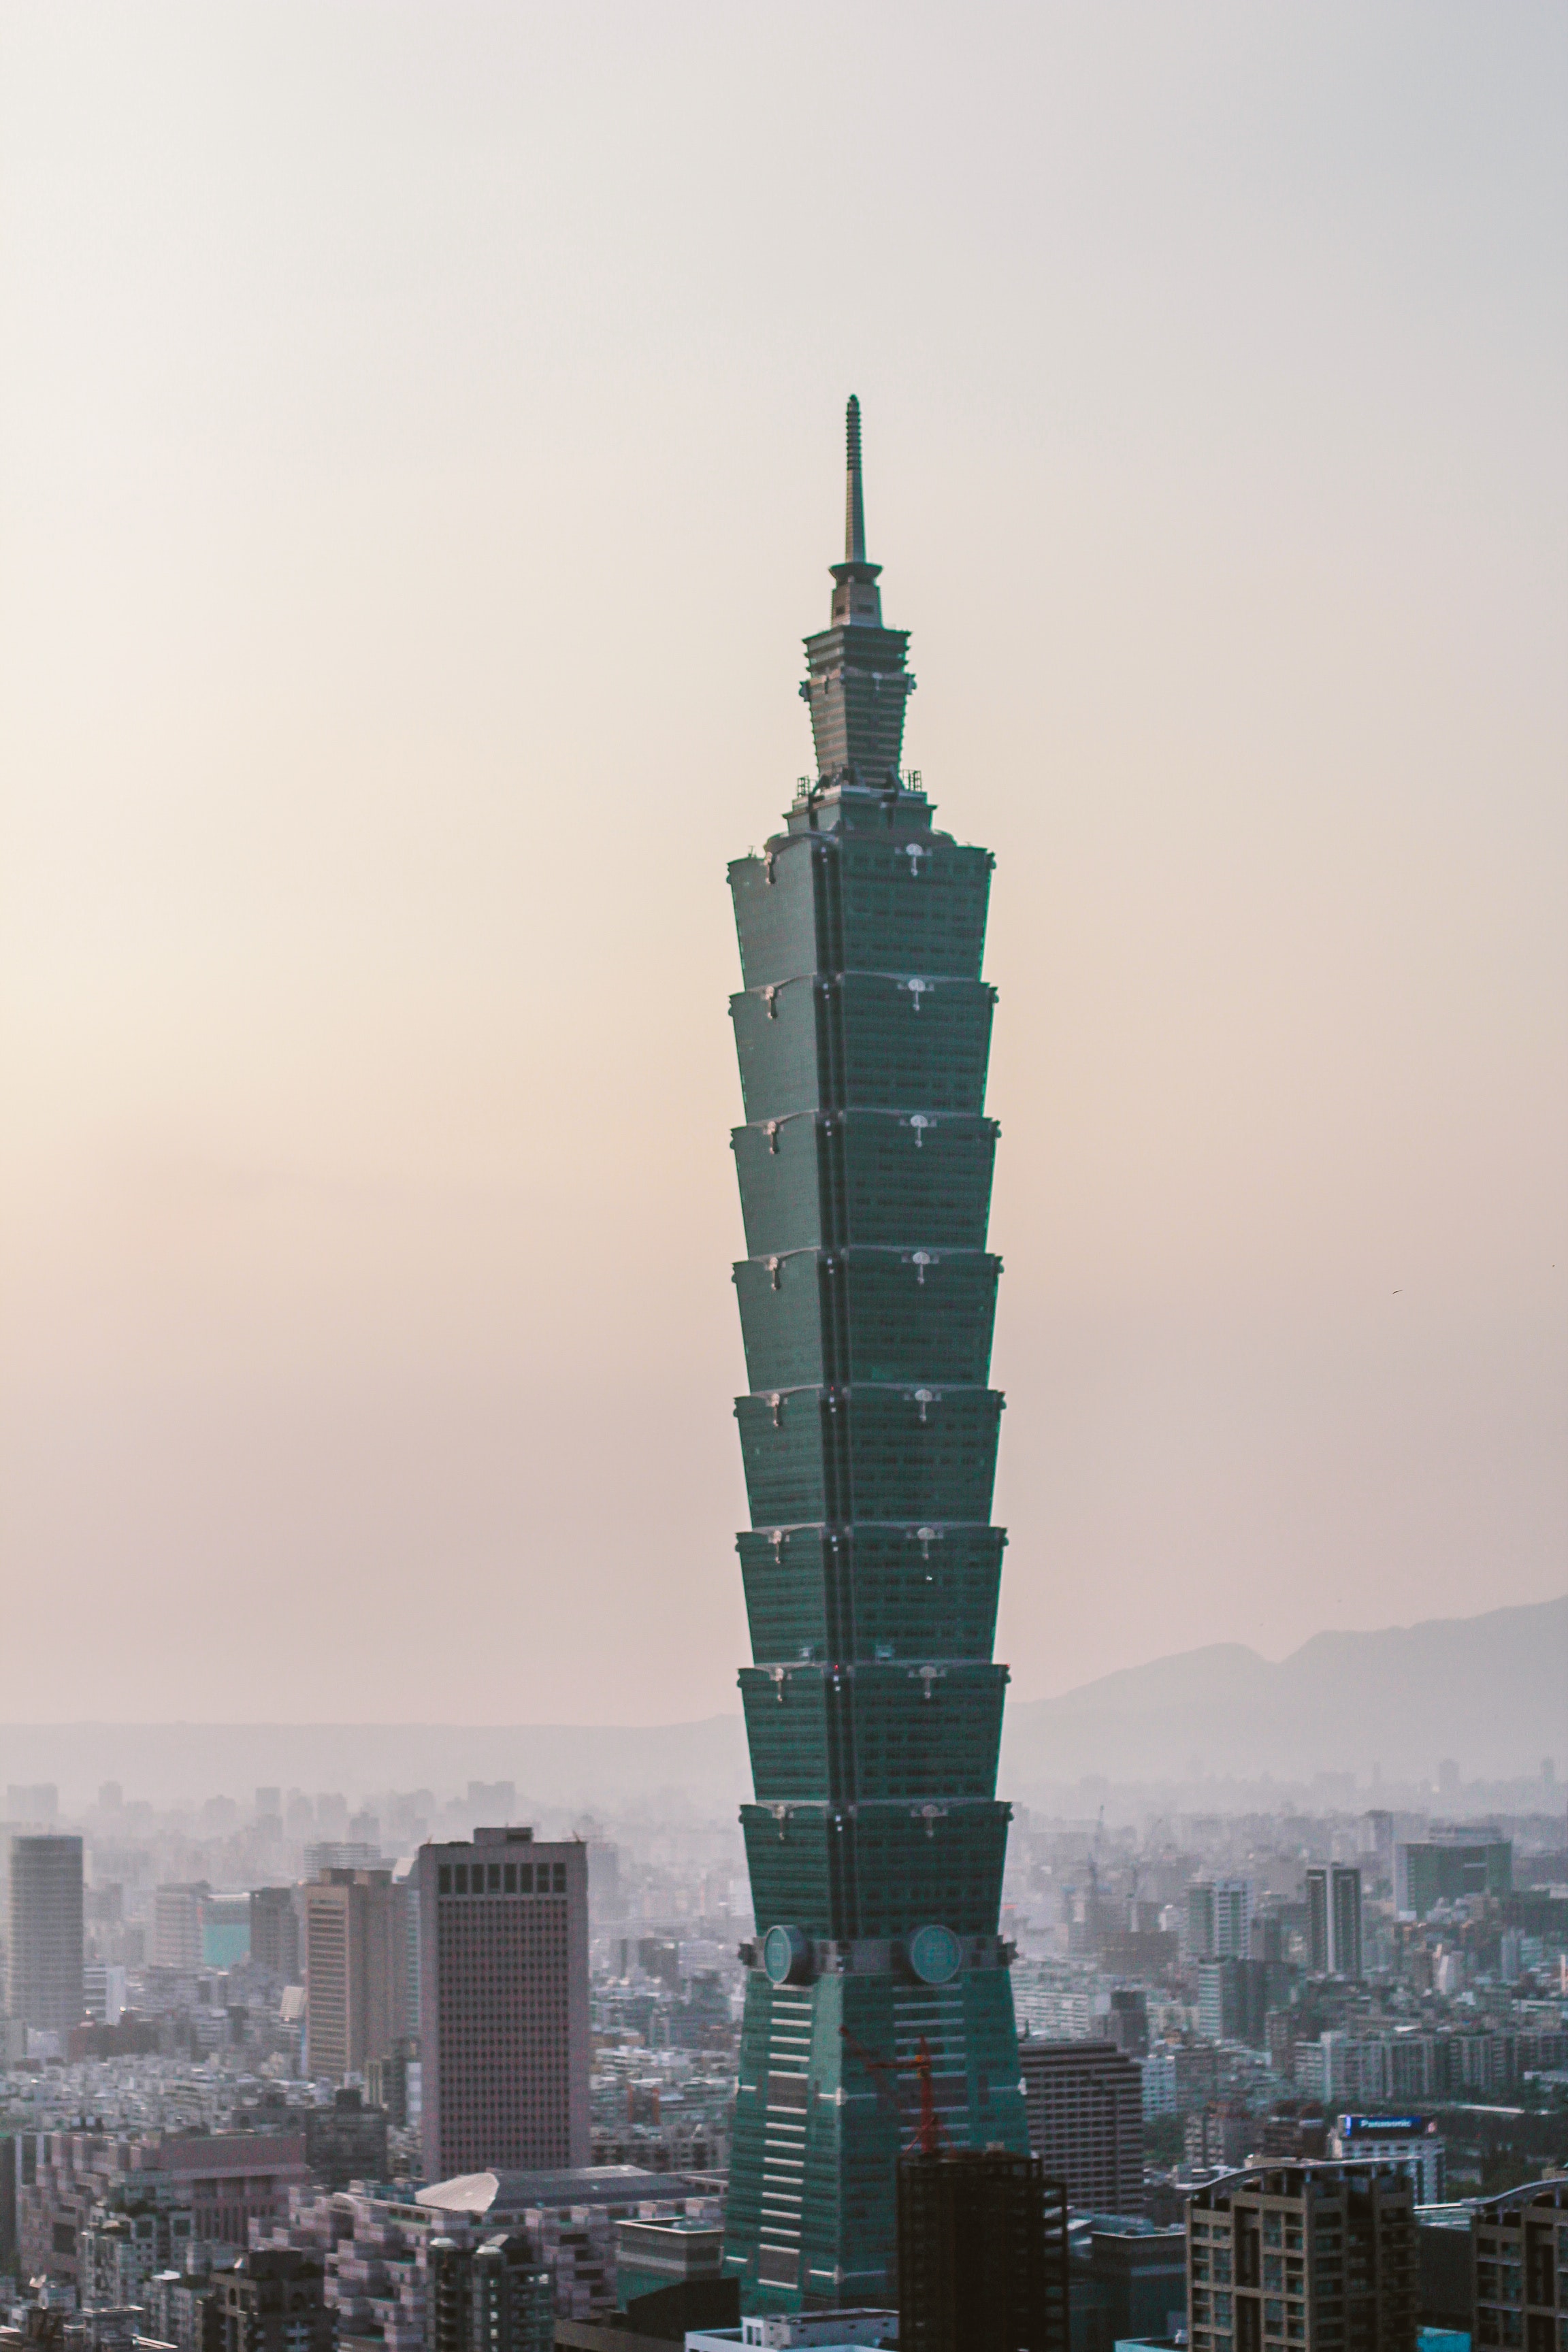
skyscraper, metropolitan area, tower block, urban area, city, landmark, tower, metropolis, atmospheric phenomenon, daytime, building, human settlement, sky, cityscape, architecture, haze, skyline, spire, morning, downtown, condominium, corporate headquarters, headquarters, mixed use, commercial building, tourism, urban design